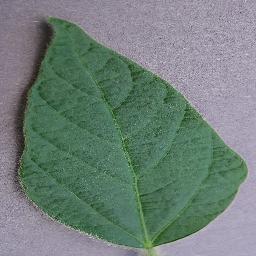
Label: Soybean___healthy